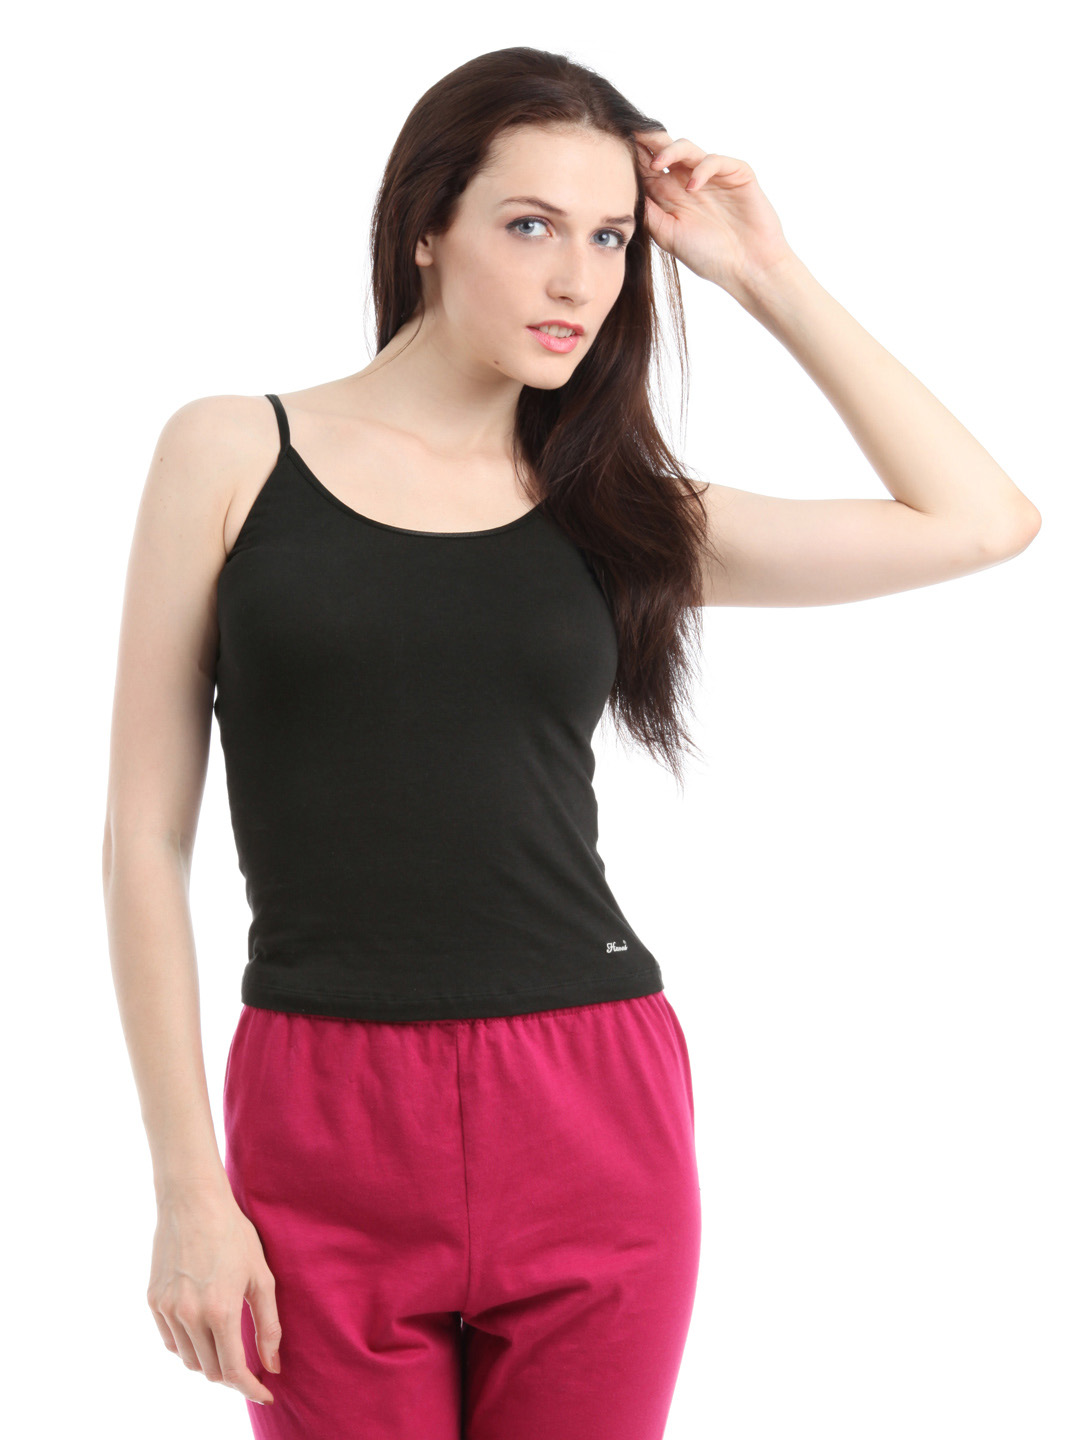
Hanes Women Black Cotton - Stretch Camisole
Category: Apparel / Innerwear / Camisoles
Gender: Women
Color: Black
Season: Winter 2015
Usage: Casual